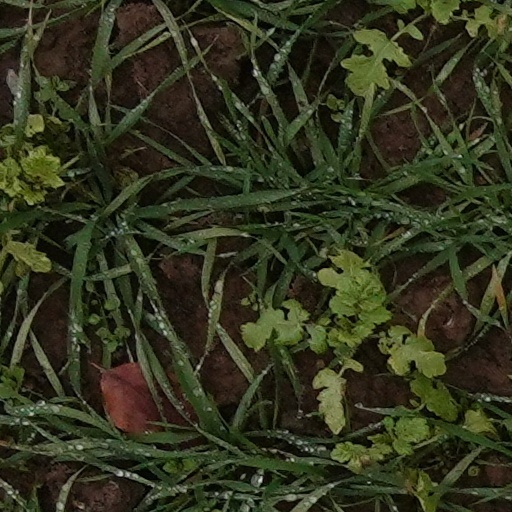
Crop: wheat